32nd Battalion (Australia)

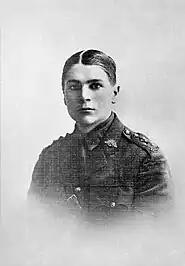
Captain Blair Wark c. 1916, who received the Victoria Cross for his leadership and bravery while leading the battalion in late 1918

In Egypt, the battalion became part of the newly formed 8th Brigade, which was attached to the 5th Division. After a further period of training, the battalion was shipped to France in June 1916, to join the fighting on the Western Front. The following month, after spending a short period in the Armentières sector, the battalion was committed to the front for the first time on 16 July 1916. Three days after taking up position in the trenches the 32nd took part in the fighting around Fromelles, being committed as part of the 8th Brigade's initial assault on the extreme left of the Australian front that was focused around a position known as the "Sugarloaf". During that fighting it suffered 718 casualties—a third of the battalion's total casualties for the entire war—which equalled roughly 90 percent of its effective strength. As a result of these losses, the 32nd Battalion was used mainly in a support role throughout the remainder of 1916, during which time, while they were not committed to any attacks in an assault role, they continued to suffer further casualties through the attrition of trench warfare.